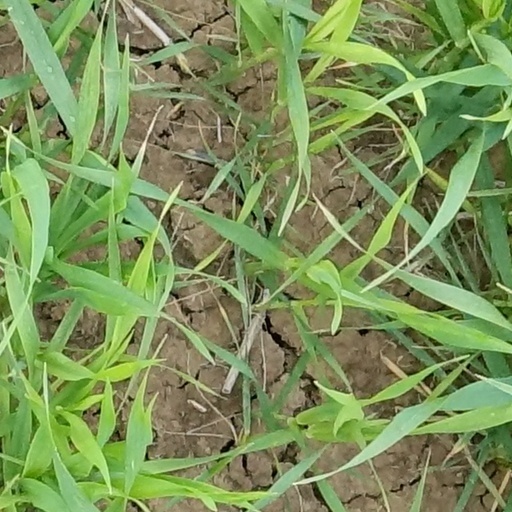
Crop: wheat